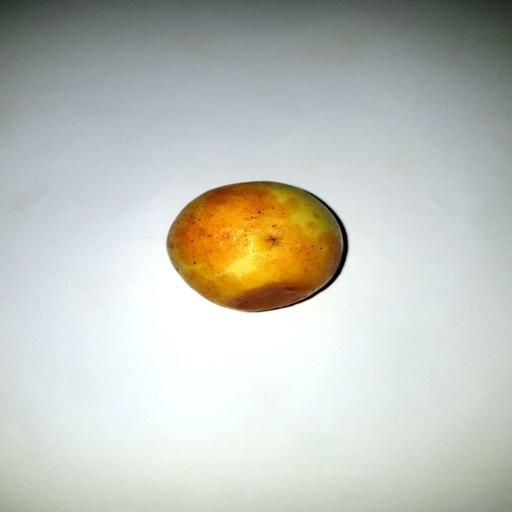
Label: healthy